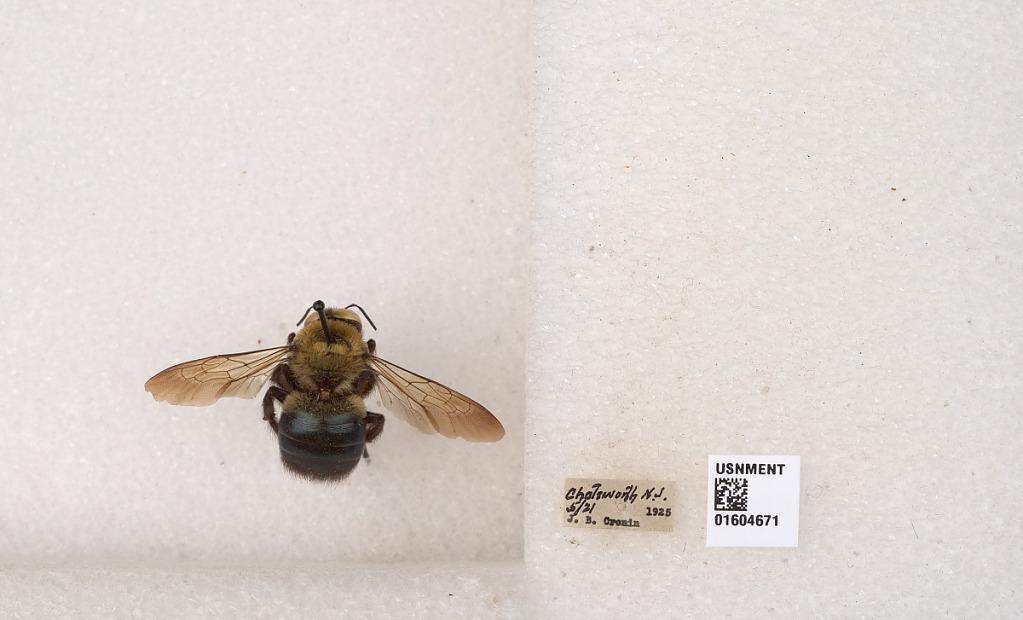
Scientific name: Xylocopa (Xylocopoides) virginica virginica (Linnaeus)
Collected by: J. Cronin
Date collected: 1925-5-21
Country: United States
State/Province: New Jersey
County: Burlington
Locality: Chatsworth
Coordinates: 39.8175, -74.535